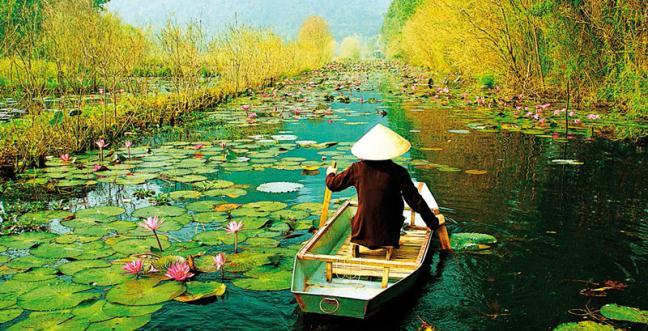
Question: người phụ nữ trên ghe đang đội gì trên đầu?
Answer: người phụ nữ đội một chiếc nón lá